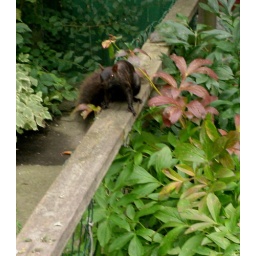
Black squirrel running on a fence in Chinatown, Toronto.